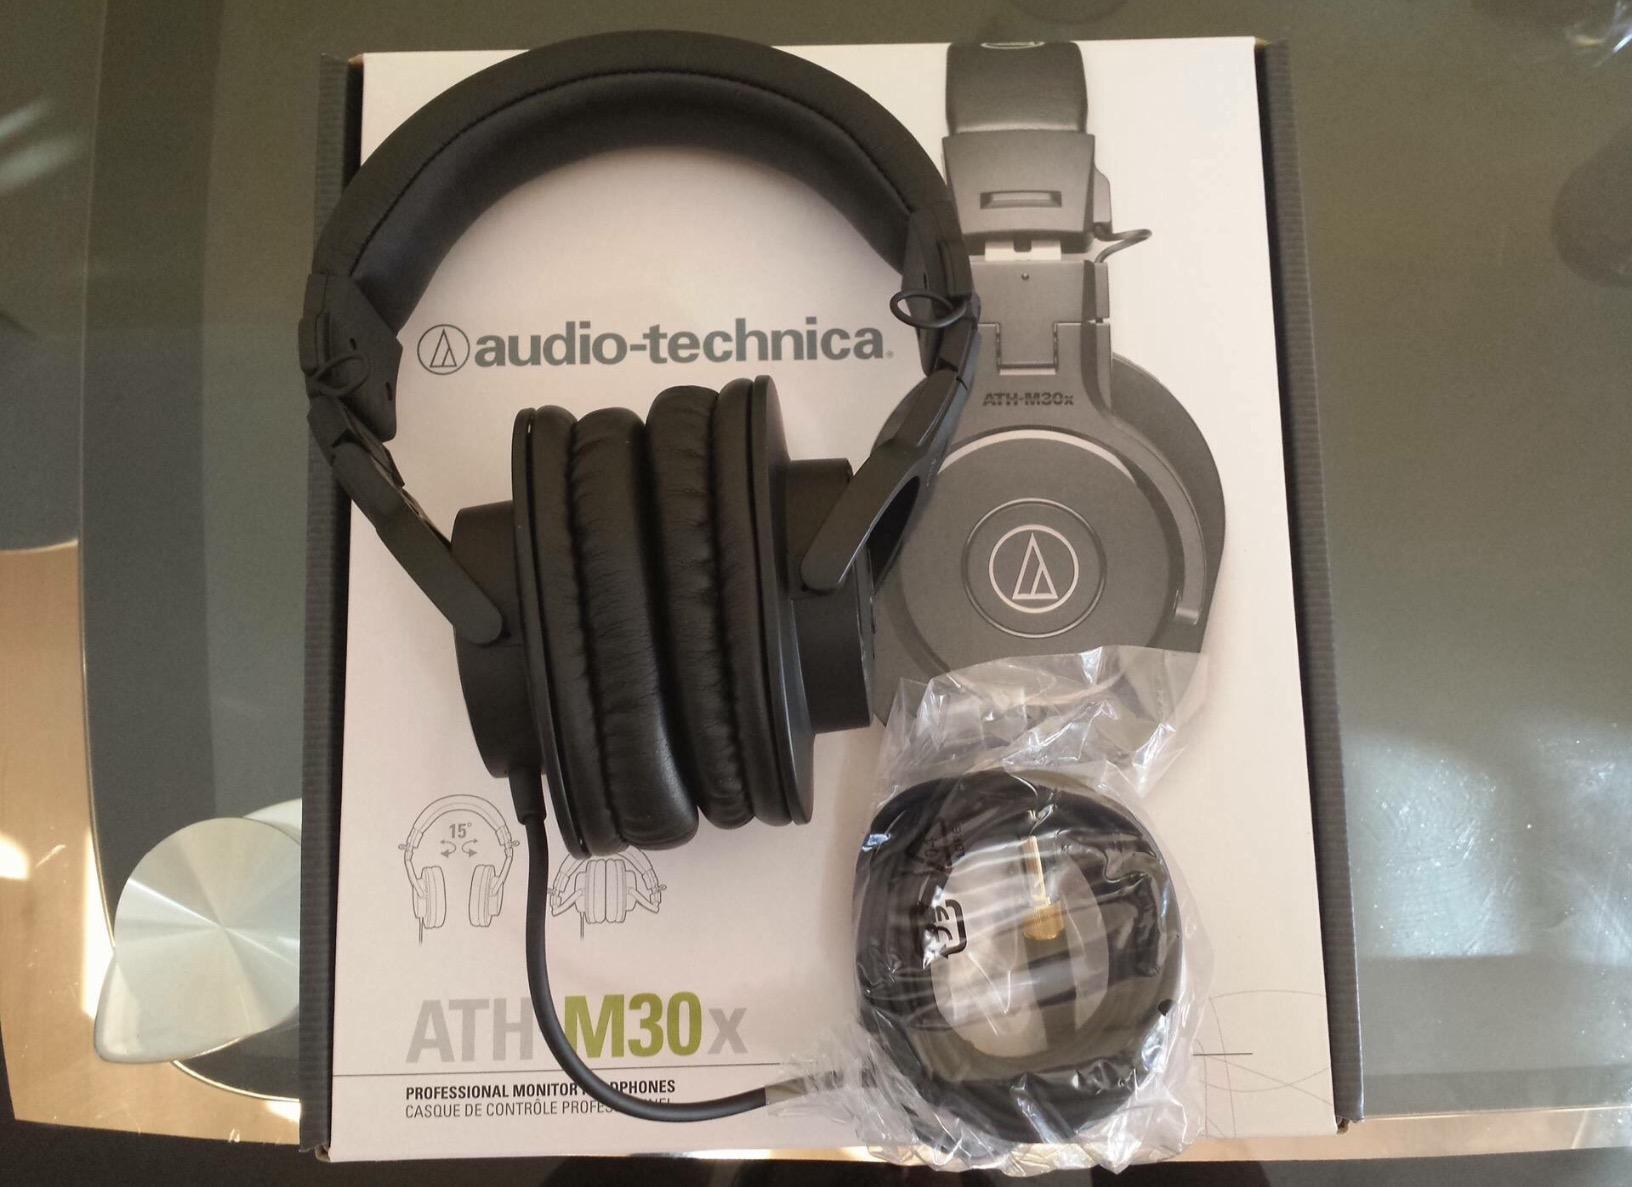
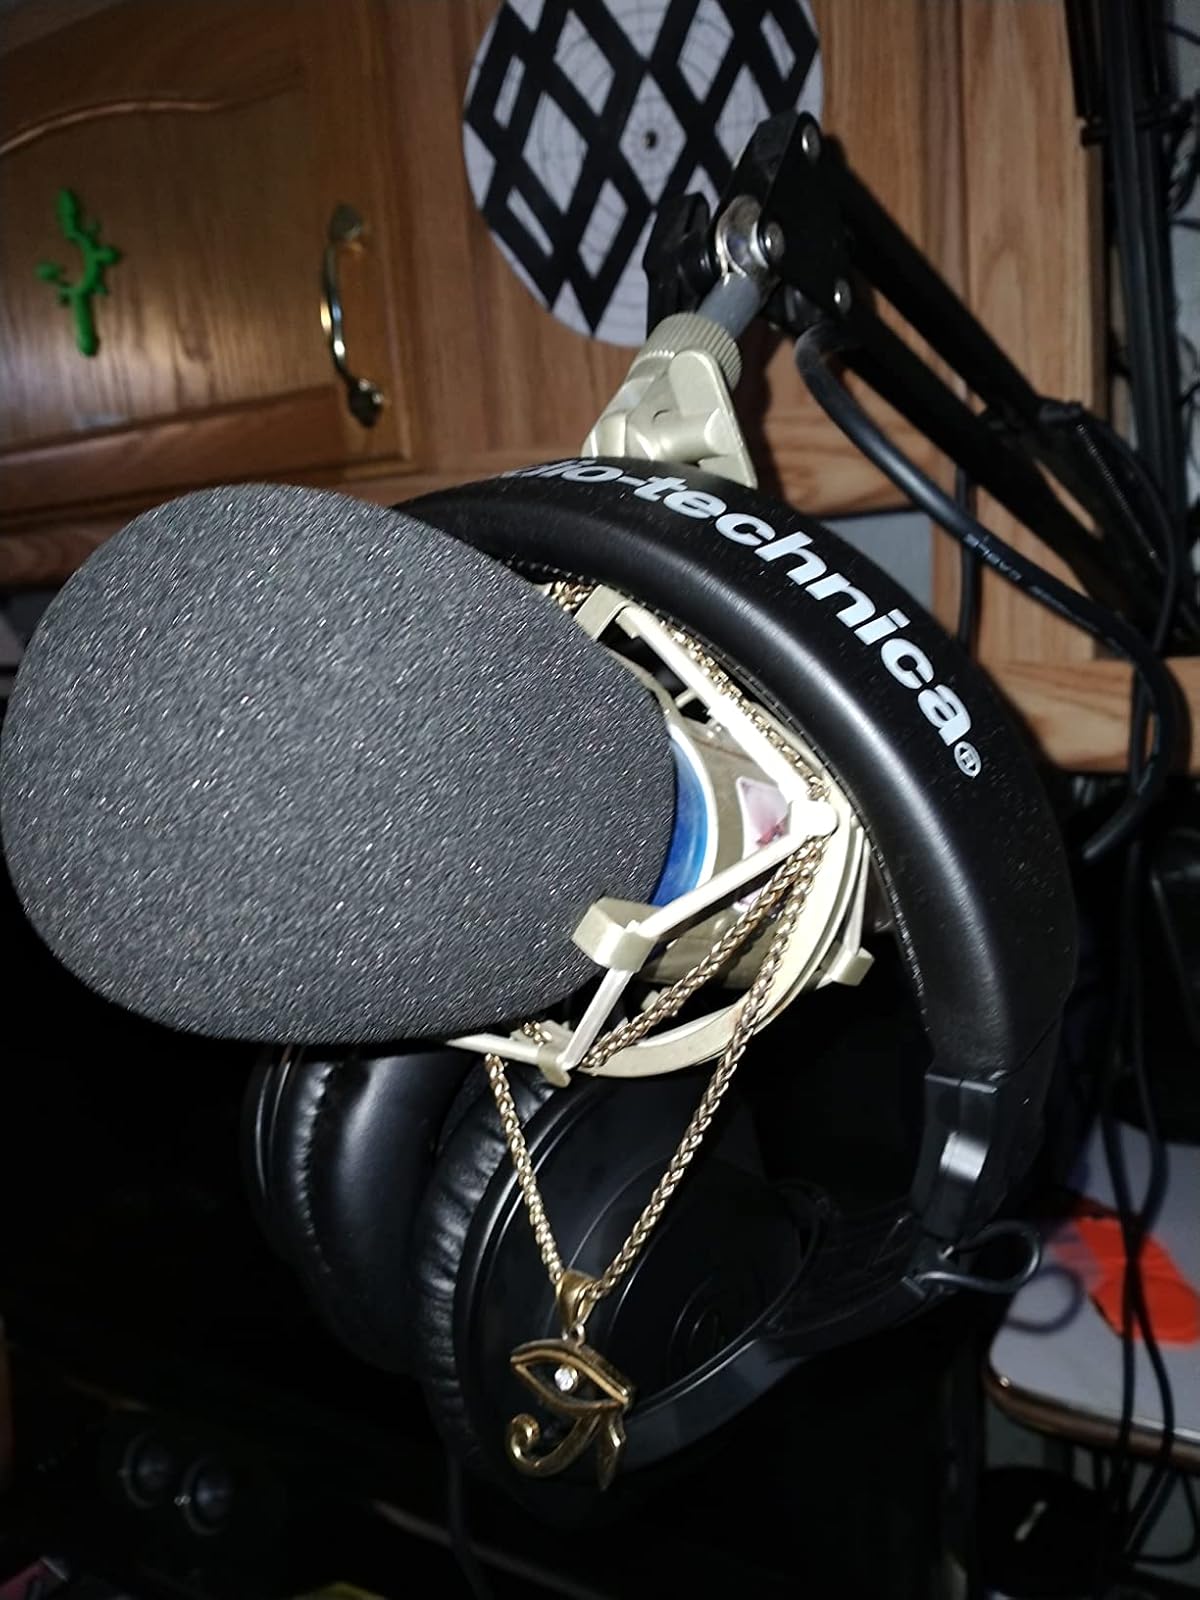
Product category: headphones
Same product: no